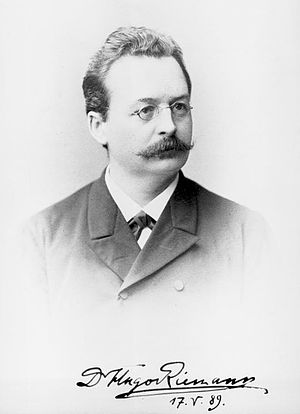
Hugo Riemann
Karl Wilhelm Julius Hugo Riemann var en tysk musikforfatter.